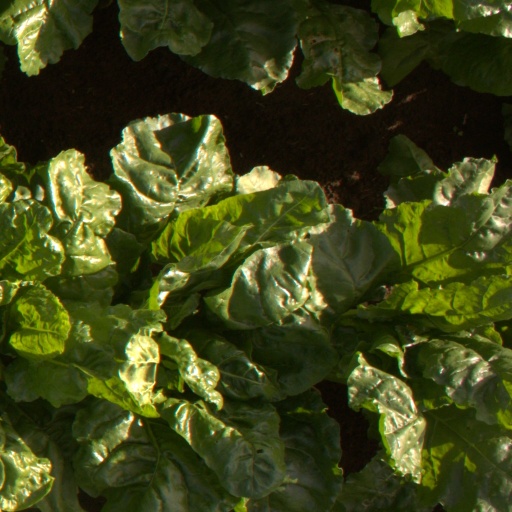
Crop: sugar beet